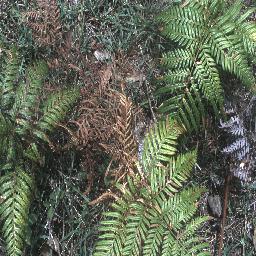
Label: negative